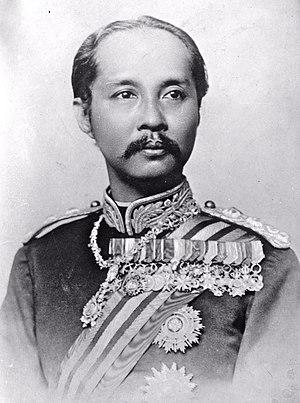
Les relations entre le Japon et la Thaïlande s'étendent sur une période allant du XVIIᵉ siècle à aujourd'hui. Les contacts ont commencé très tôt avec le commerce des navires japonais et l'installation de communautés de Japonais sur le sol siamois, interrompus seulement par l'application de la période d'isolement du Japon. Les contacts ont repris au XIXᵉ siècle et se sont si développés que le Japon est aujourd'hui l'un des premiers partenaires économiques de la Thaïlande. Les deux pays partagent le fait de n'avoir jamais été colonisés.
La dynastie Chakri est la dynastie actuellement régnante en Thaïlande.
Le korat est une race de chat originaire de Thaïlande. Ce chat de petite taille est caractérisé par sa robe de couleur bleue et ses yeux verts. Son visage est décrit comme en forme de cœur, les arcades sourcilières formant les courbes et le menton la pointe. Les éleveurs s'attachent à garder le type originel de la race, malgré l'apparition naturelle de nouvelles couleurs, telles que le colourpoint, non-acceptées par la quasi-totalité des fédérations félines.